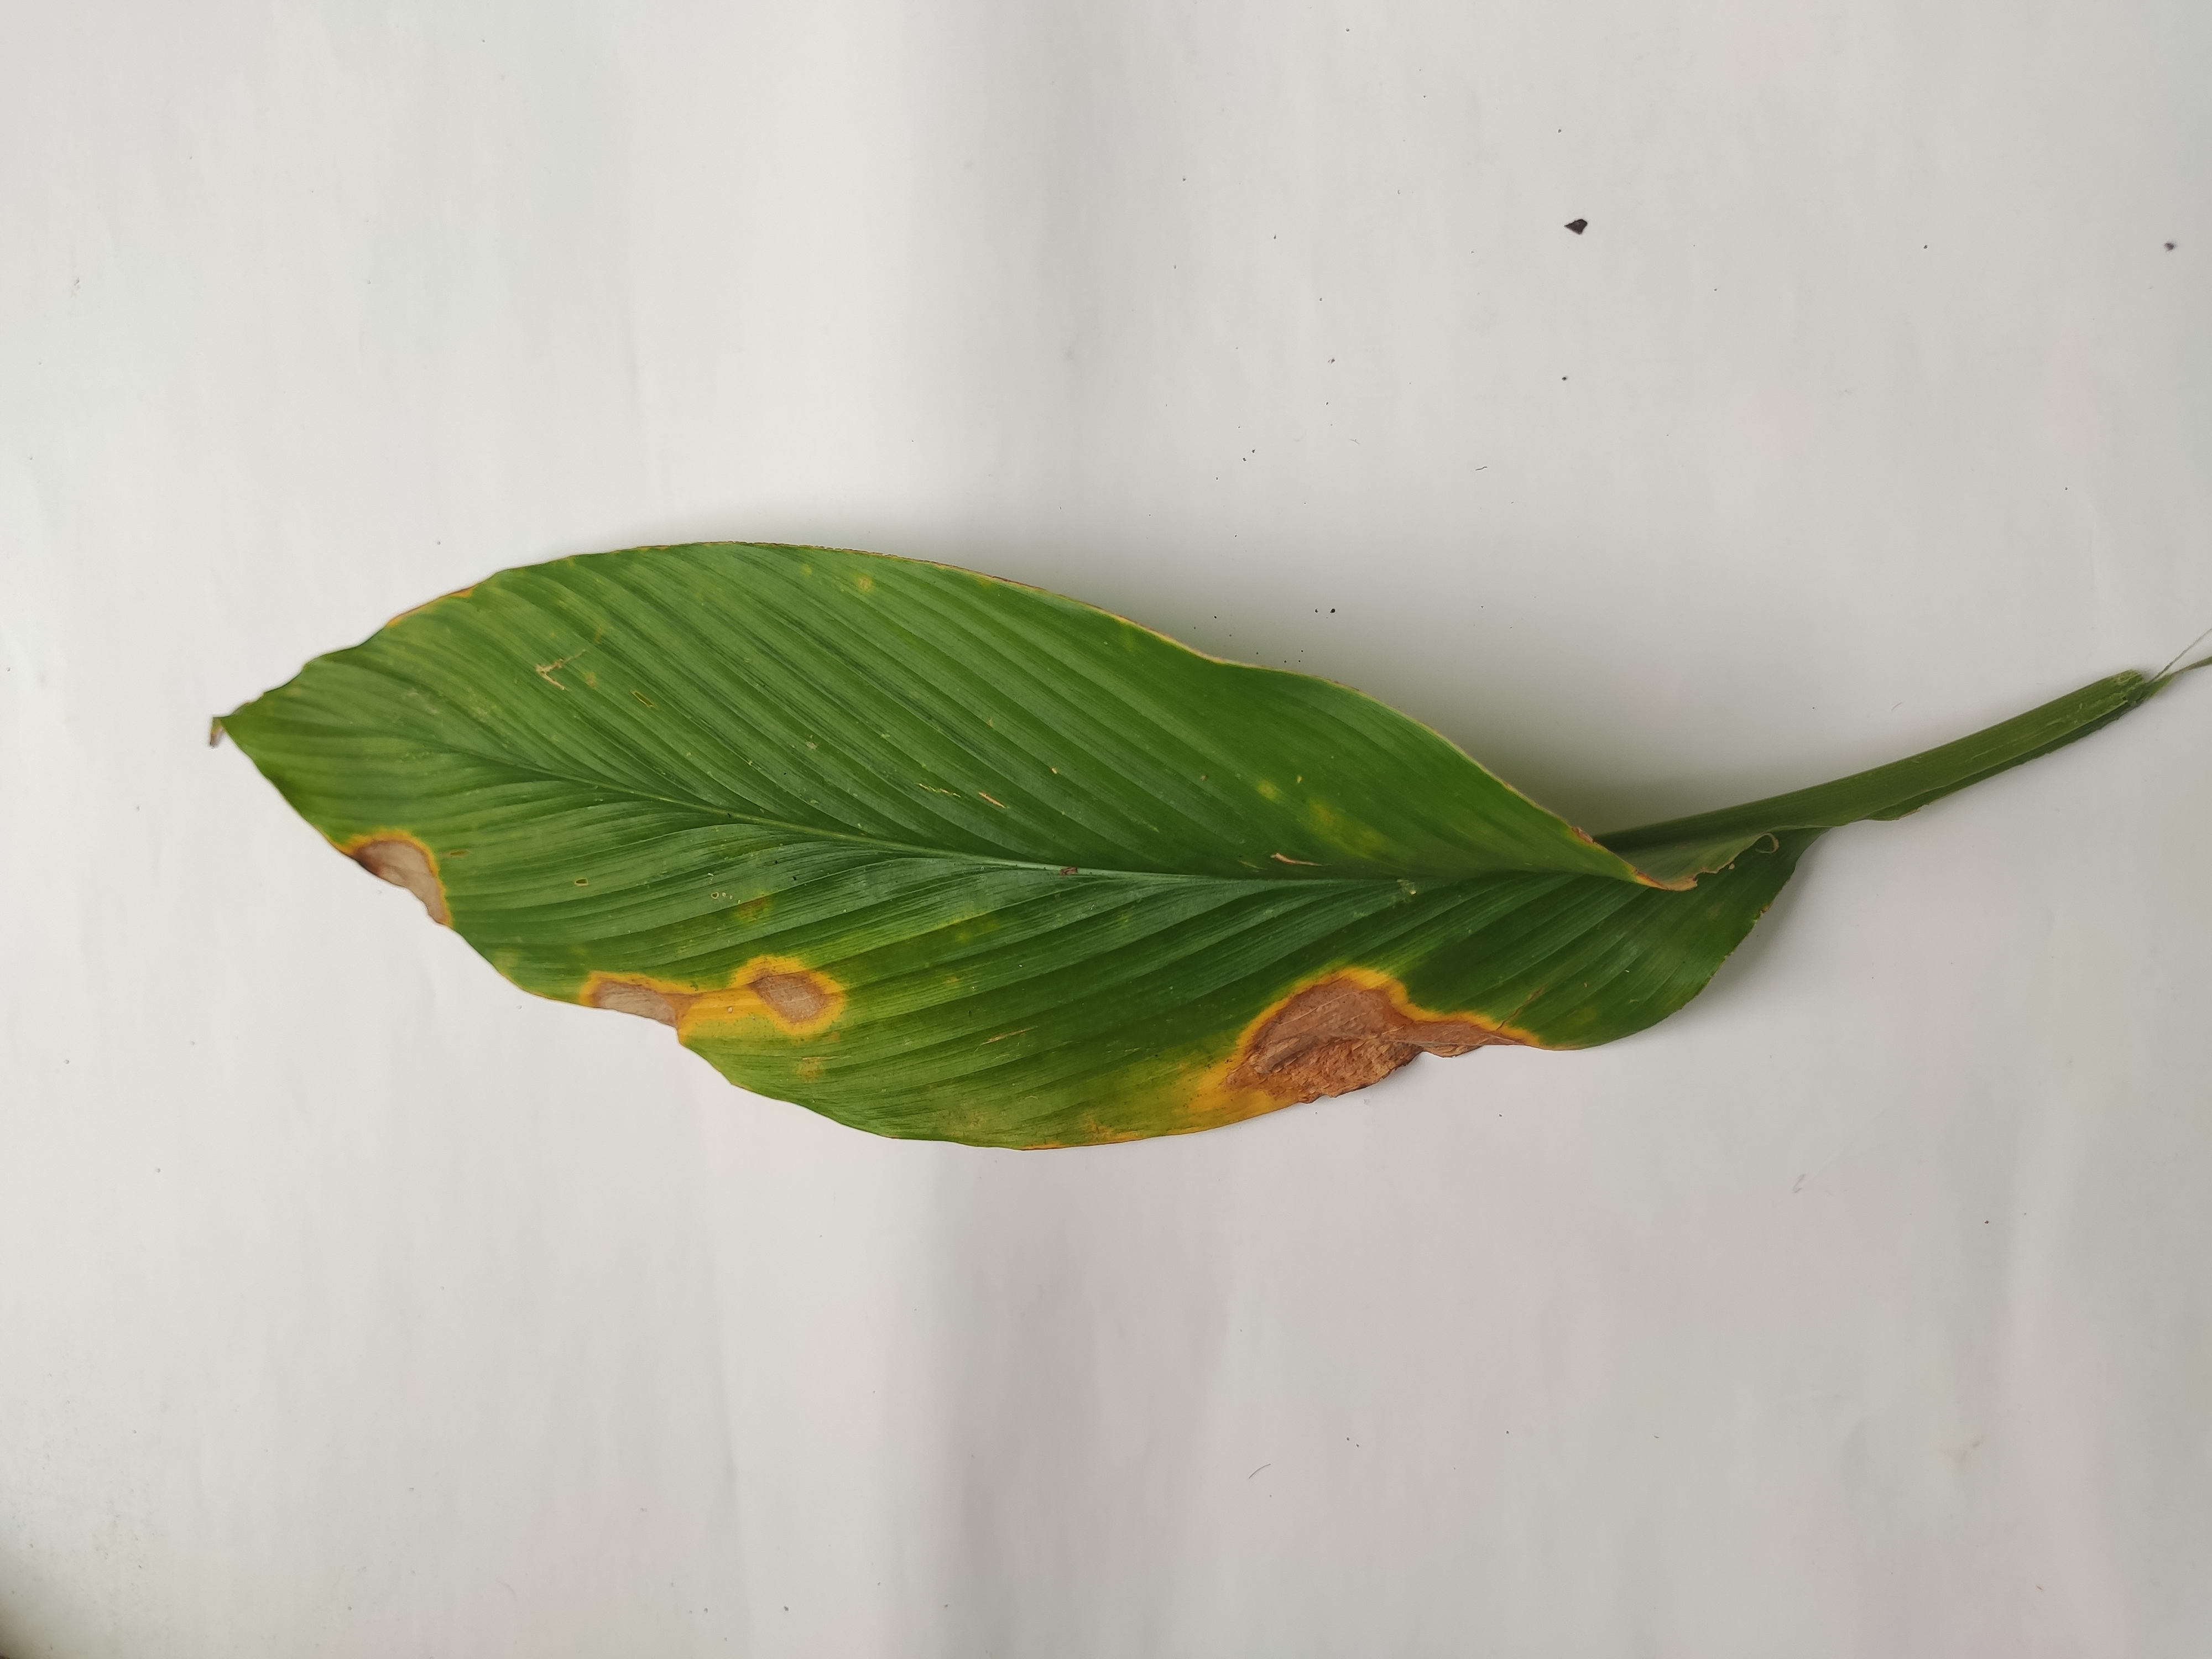
Label: Leaf_Spot